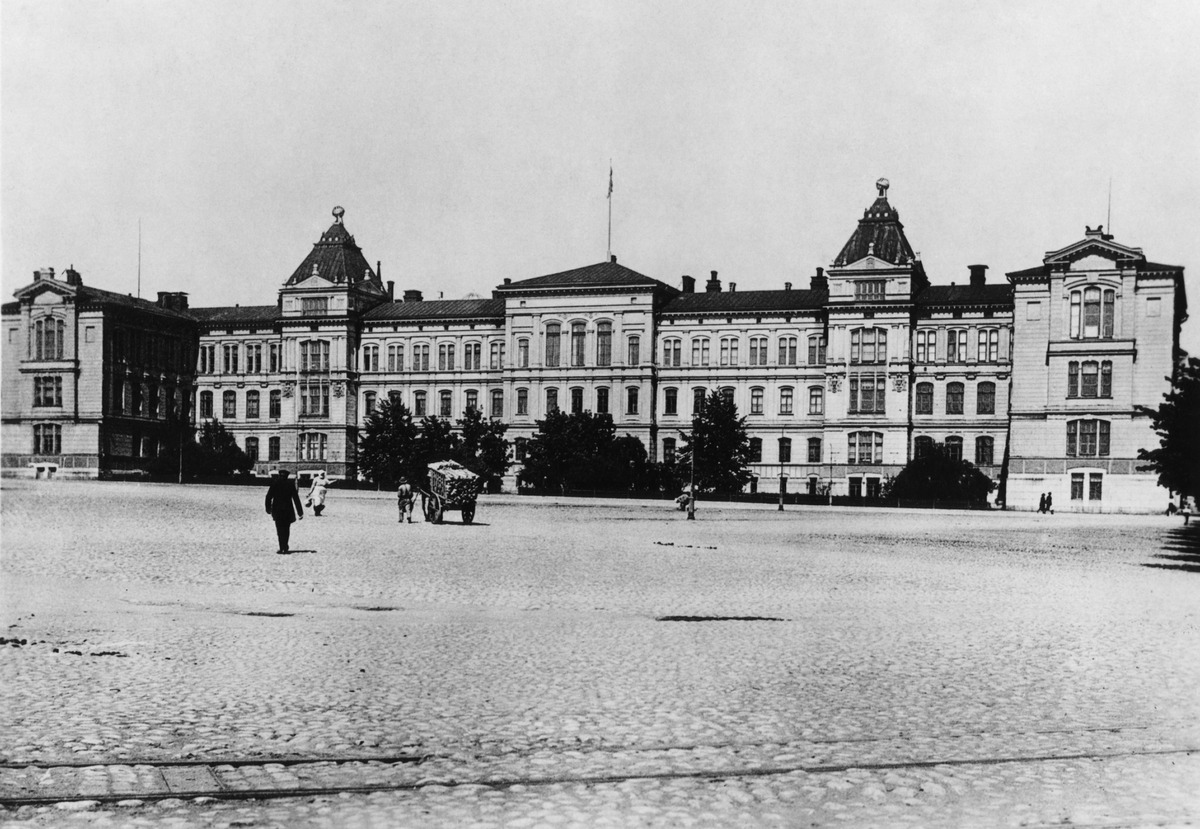
Polyteknillinen opisto myöh
sisällön kuvaus: Polyteknillinen opisto myöh.Teknillinen korkeakoulu. Abrahaminkatu 1-5. mustavalkoinen
Kuvaaja: Sundström, Eric, valokuvaaja
Ajankohta: kuvausaika 1906
Paikka: Suomi, Uusimaa, Helsinki, Kamppi Helsinki, Abrahaminkatu 1-5
Aiheet: korkeakoulut teknilliset korkeakoulut